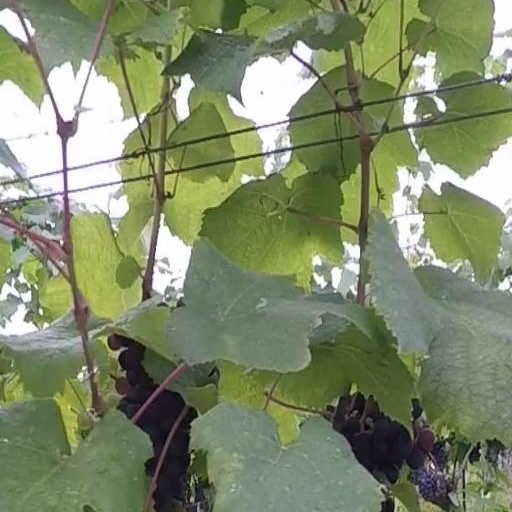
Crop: grape